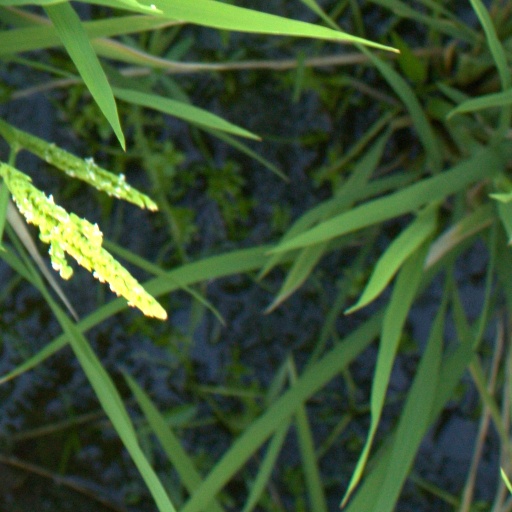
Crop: rice